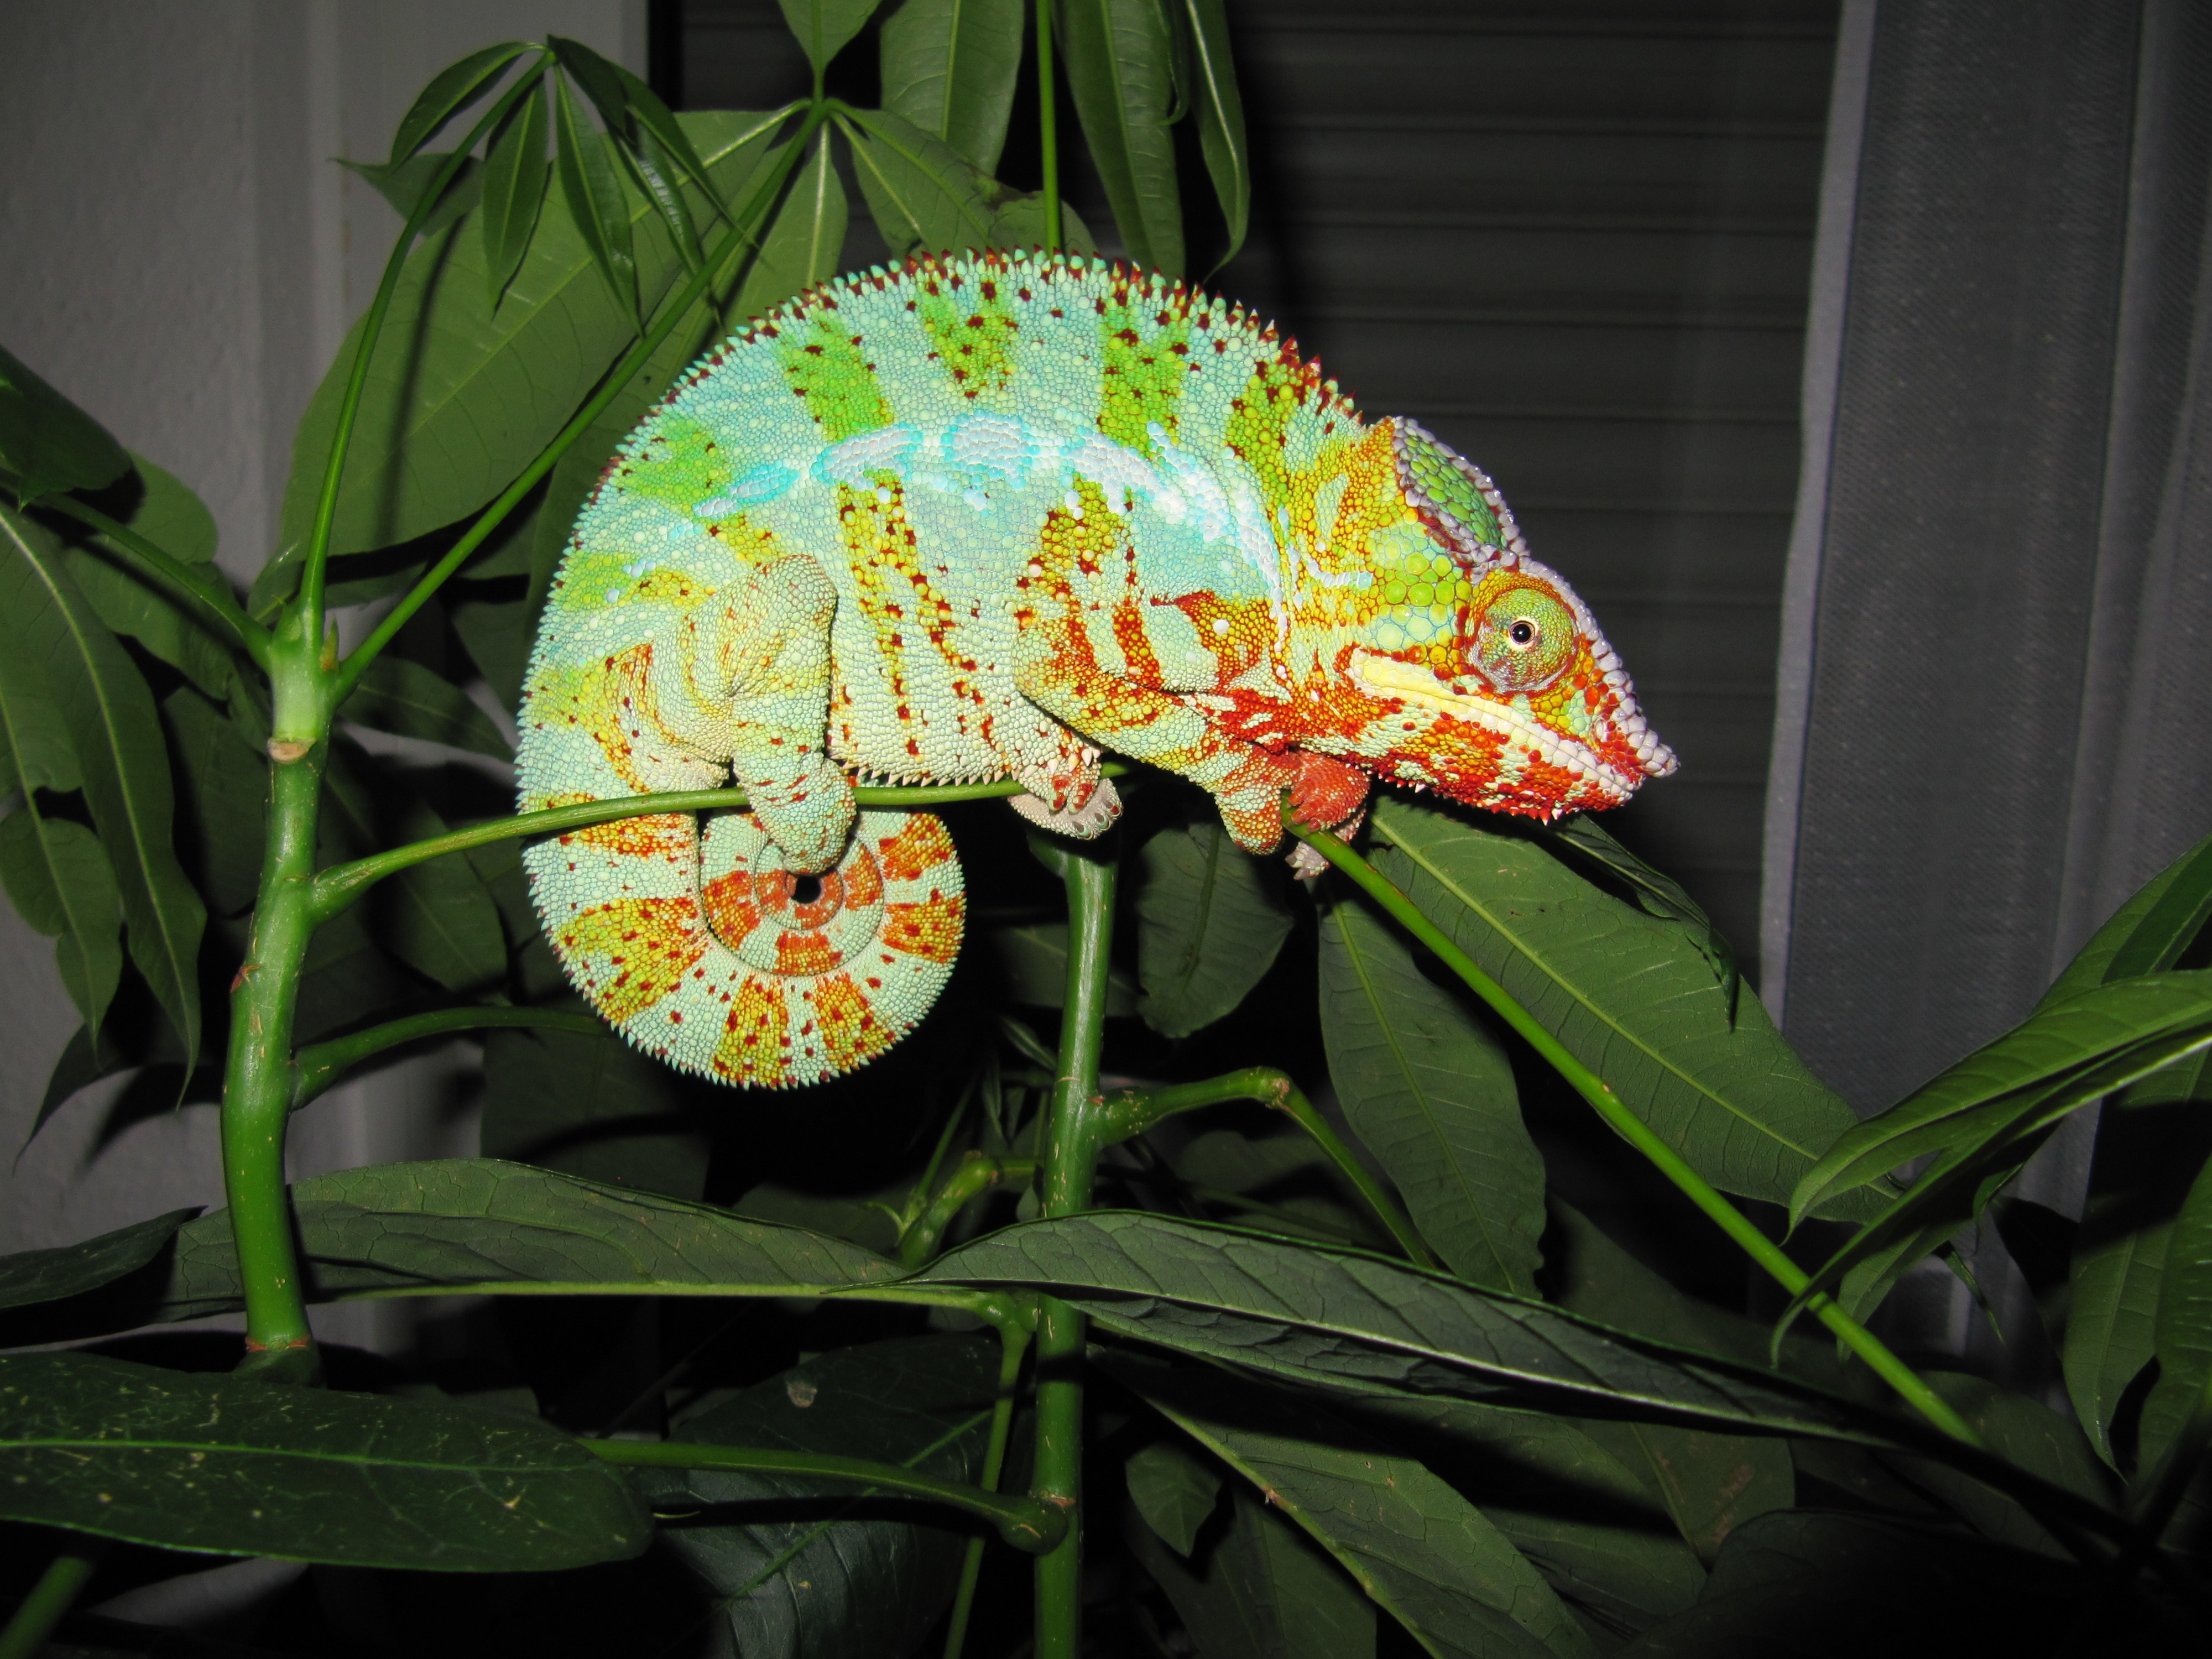
plant, leaf, flower, botany, reptile, yellow, flora, fauna, chameleon, terraristik, panther chameleon